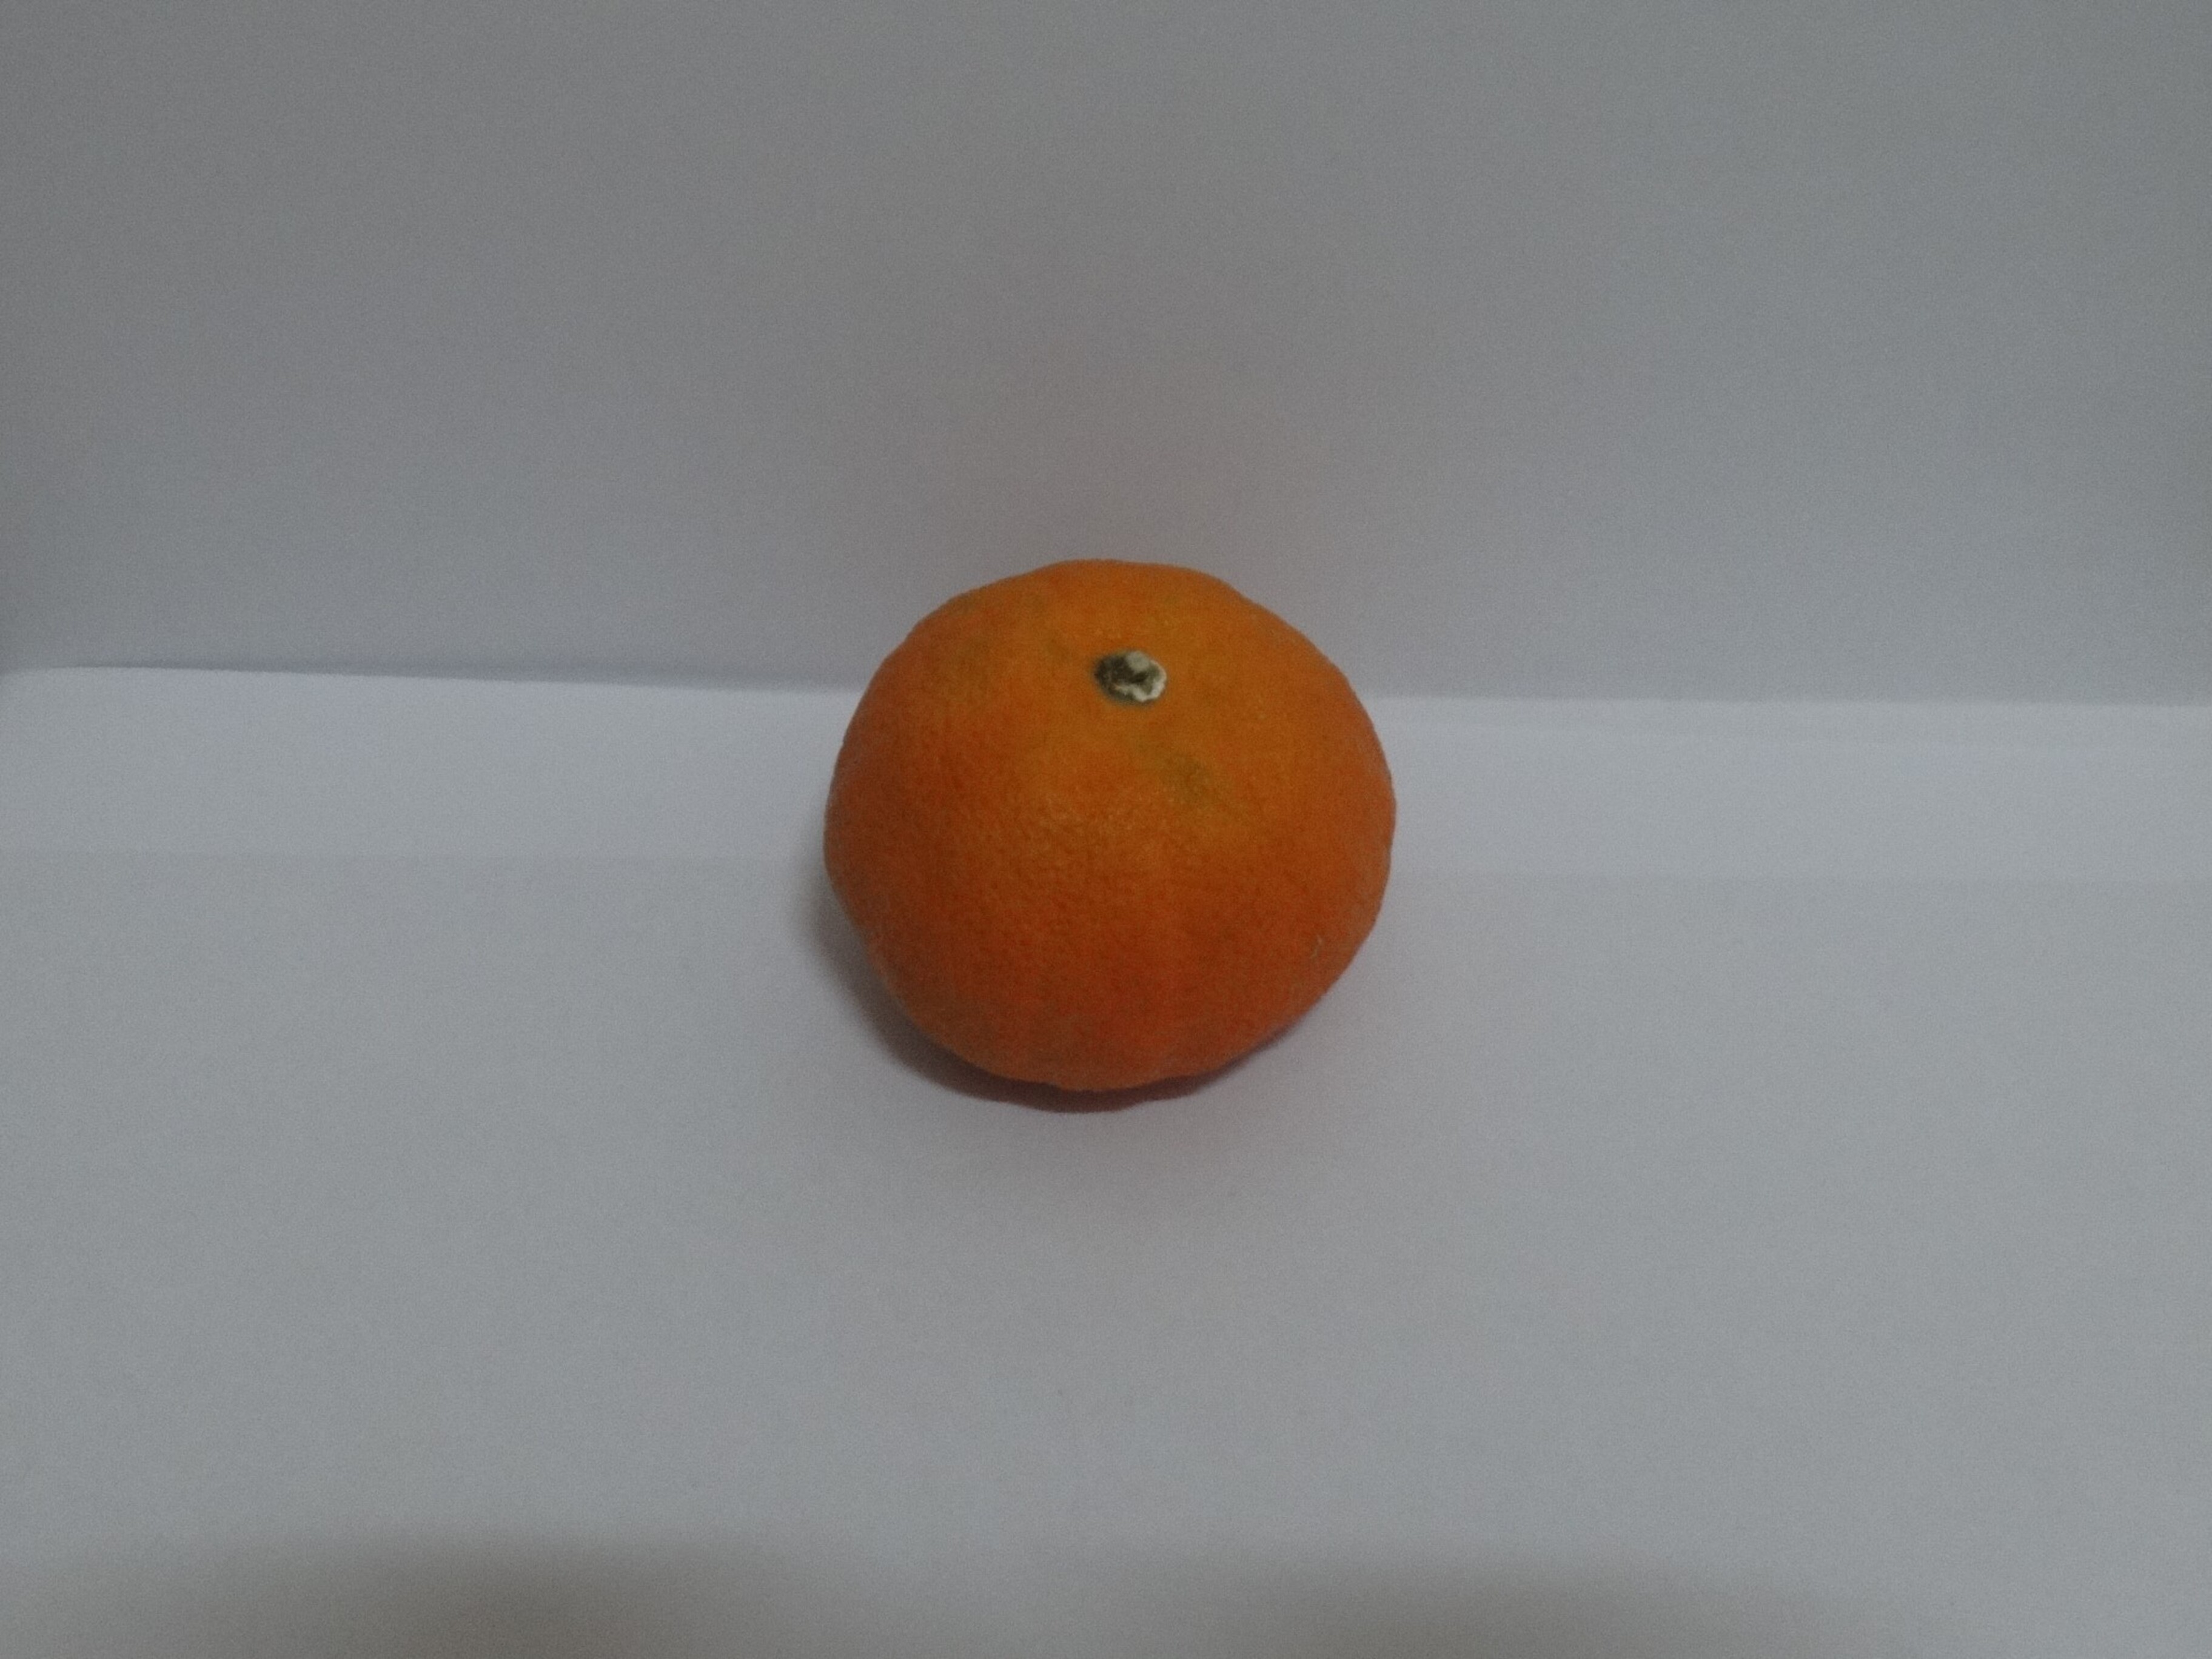
Citrus fruit variety: murcott